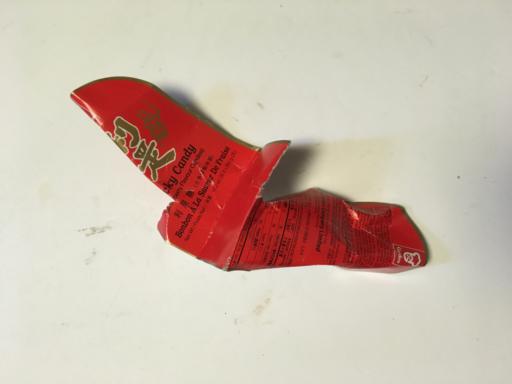
Waste category: paper